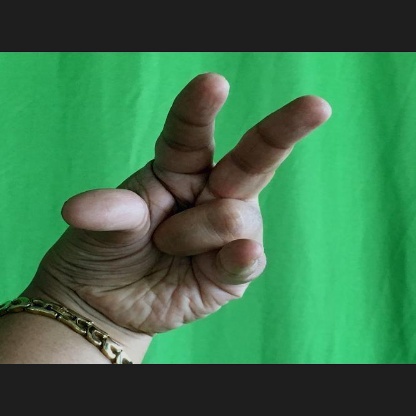
Mudra: Kangulam